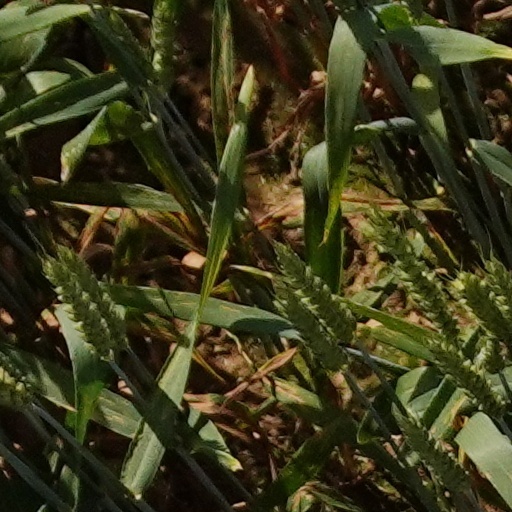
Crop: wheat